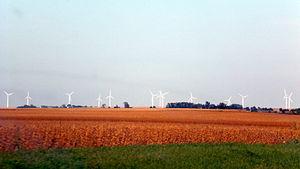
Bradford est un village du comté de Stark, dans l'Illinois, aux États-Unis. Fondé en 1869, il est incorporé le 24 janvier 1874. Lors du recensement de 2010, la ville comptait une population de 768 habitants.